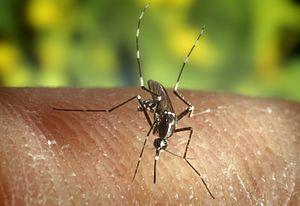
Une épidémie de chikungunya touche La Réunion entre le début de l'année 2005 et le milieu de l'année 2006, touchant près de 40 % de la population. Apparu en juillet 2004 aux Comores, le chikungunya est une maladie virale transmise par les espèces de moustiques du genre Aedes.
En écologie, une crise écologique se définit en tant qu'érosion pérenne de la biodiversité d'un écosystème ou d'une espèce donnée dont l'impact sur le reste de l'écosystème considéré altère définitivement les ressources au sein de cet écosystème ou la résilience de cette espèce. En particulier, l'atteinte de certains taxons clefs peut être déterminante dans la sévérité d'une crise écologique, parfois plus que la perte d'un nombre plus important de taxons mineurs. On connaît les crises écologiques entre autres en tant qu'extinctions massives, qu'elles soient globales comme l'extinction Permien-Trias ou locales comme l'appauvrissement du lac Victoria à la suite de l'introduction de la perche du Nil. Une crise écologique survient lorsque le milieu de vie d'une ou plusieurs espèces ou d'une population évolue de façon défavorable à la survie des individus.